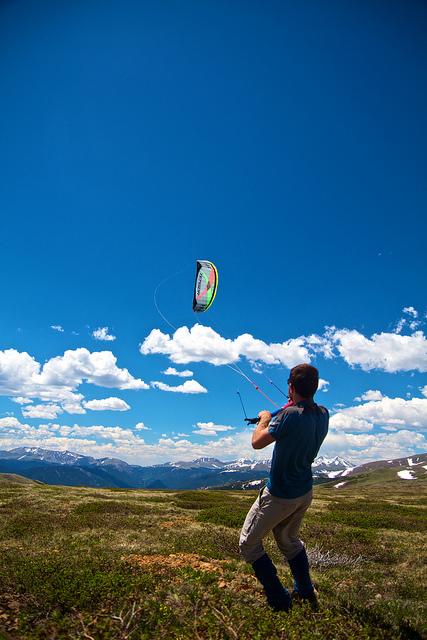
A man flying a kite in a cloudy blue sky.